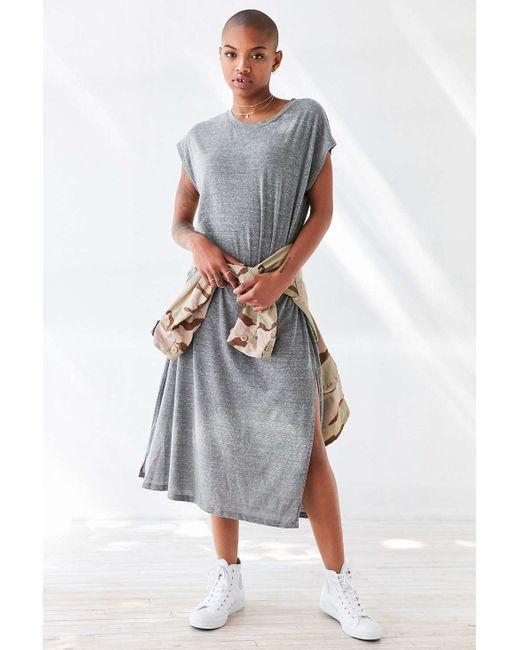
Langes graues Kleid mit weißen Turnschuhen